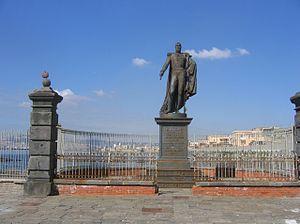
La fonderie royale de Munich est une fonderie d'art coulant exclusivement du bronze qui exista entre 1822 et 1931. Beaucoup de statues de Munich et de ses environs y ont été réalisées.